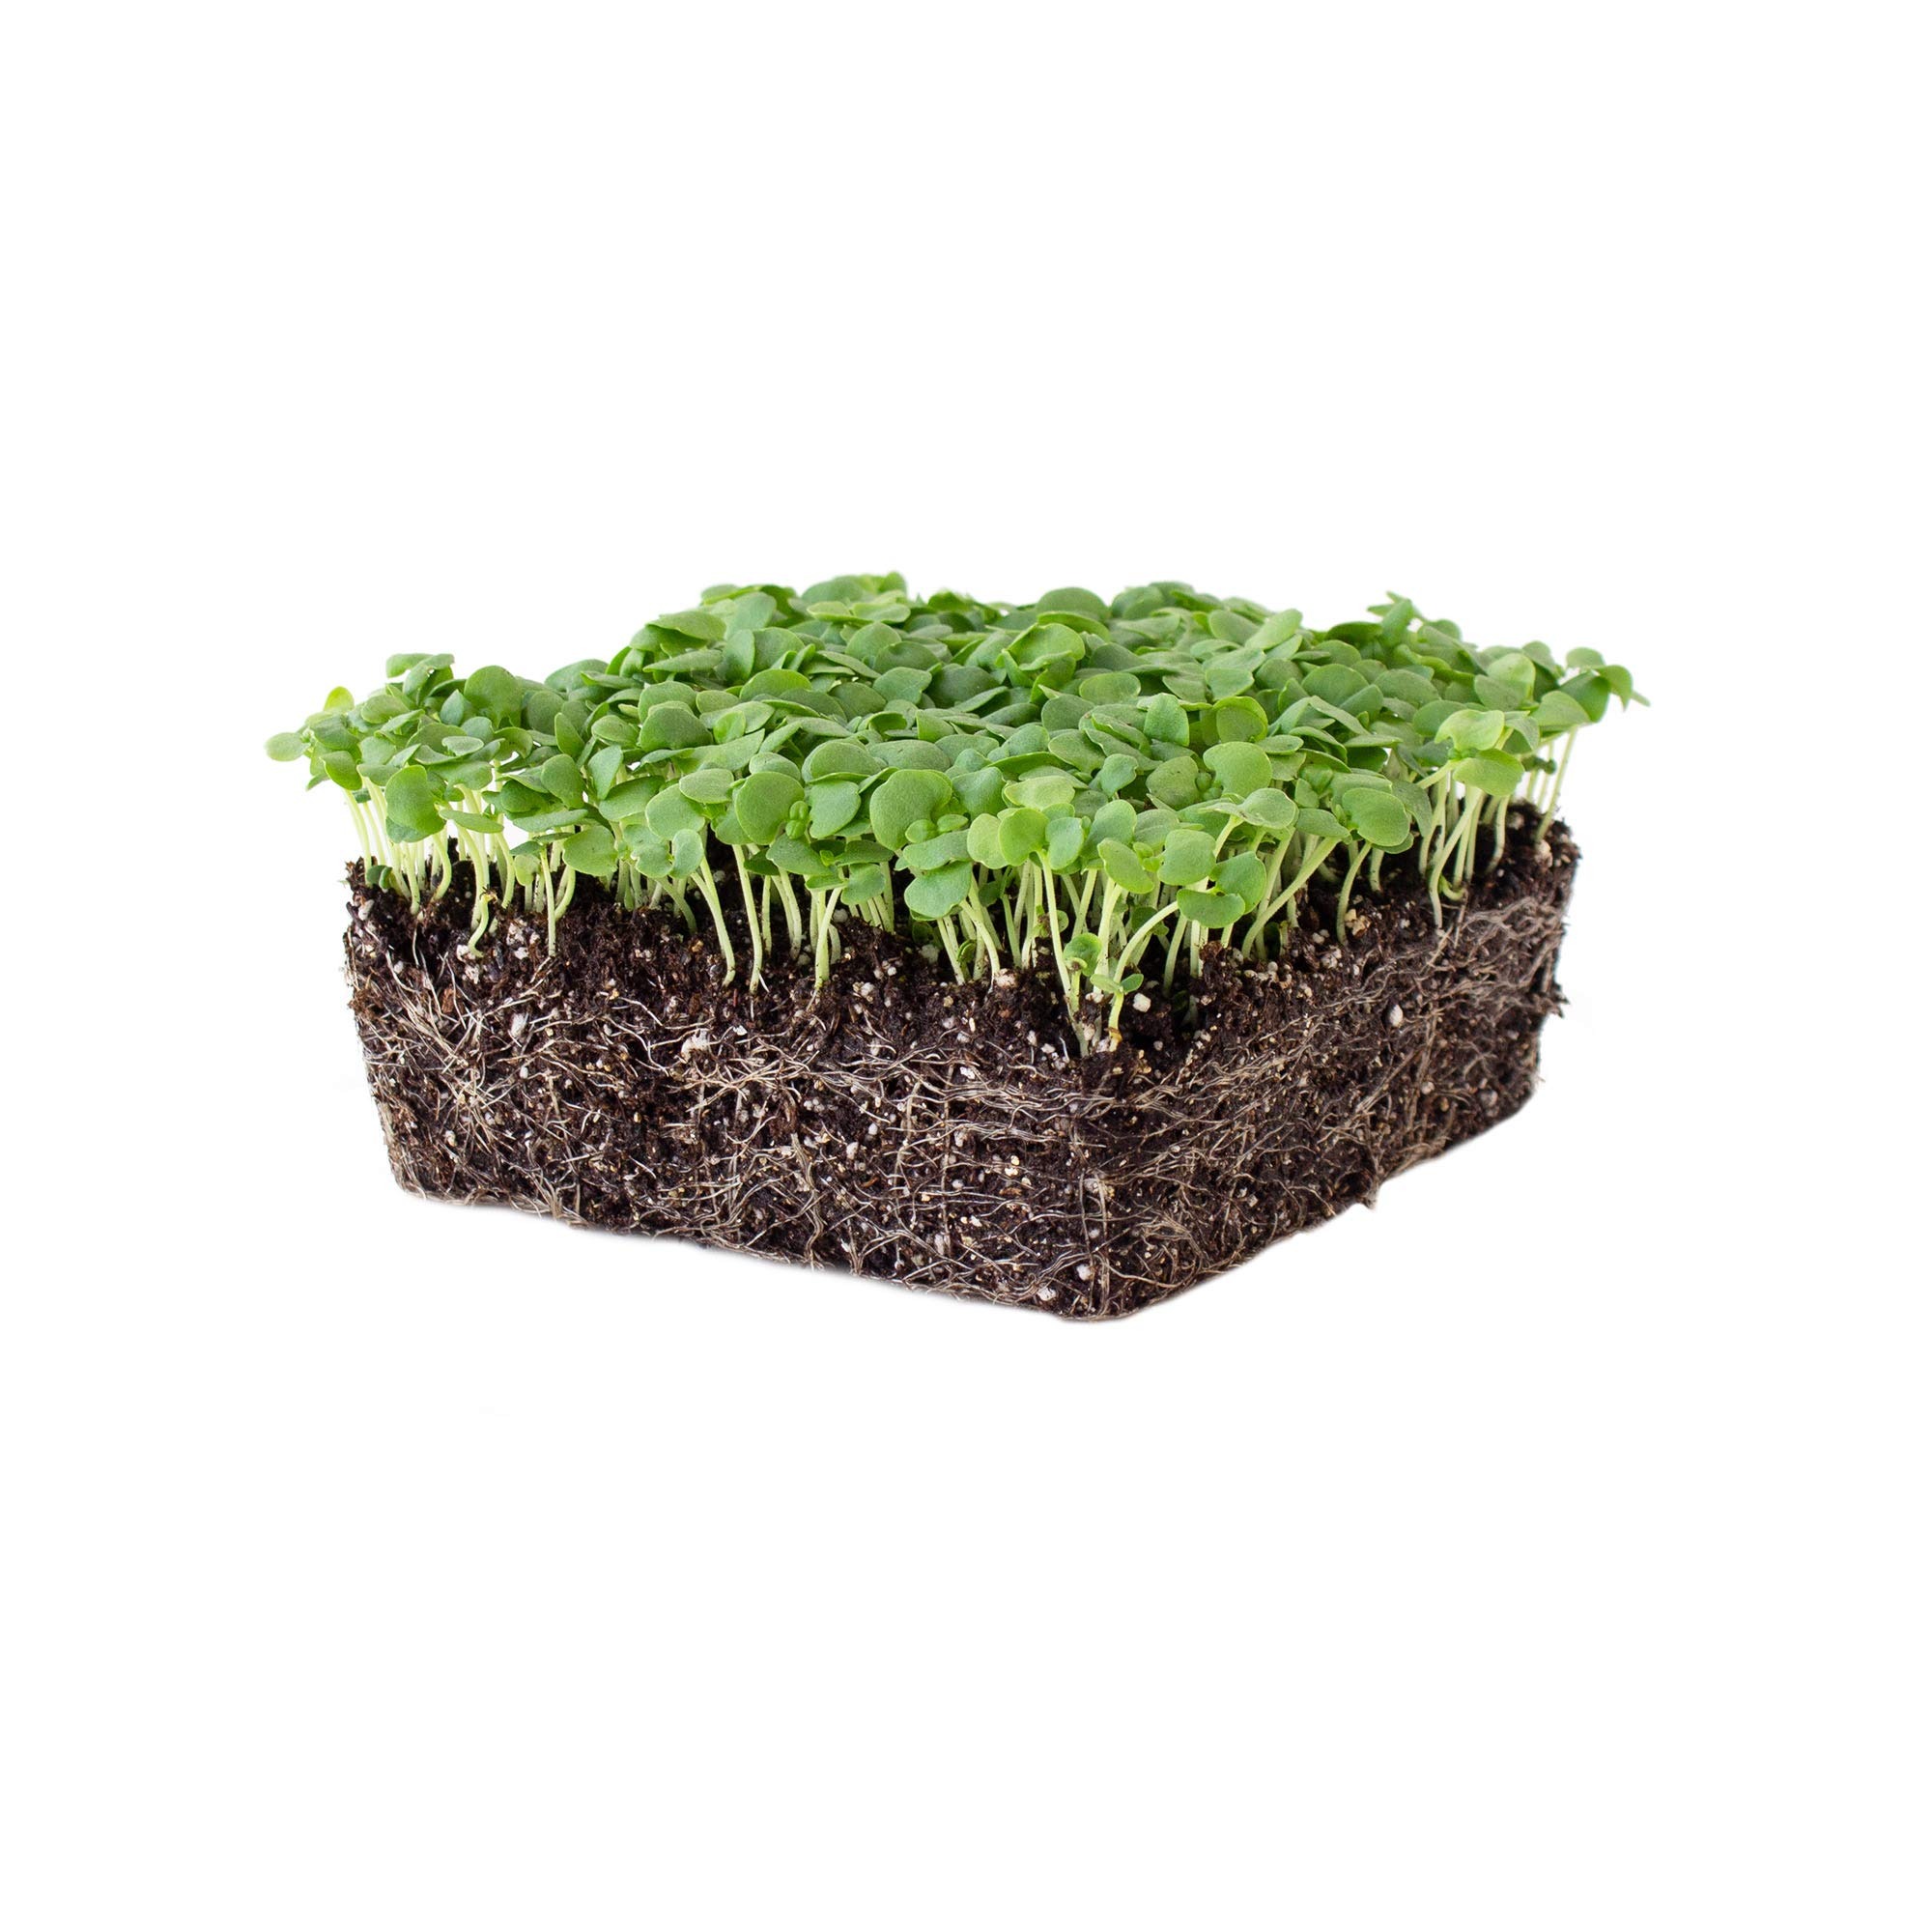
Item Name: Genovese Basil Microgreens Seeds - 5 Lb ~1,280,000‬ Seeds - Non-GMO Bulk Seed for Growing Micro Herbs, Indoor Gardening, Herb Garden, Micro Greens
Bullet Point 1: 🍃 Genovese Basil Seeds: ocimum basilcum
Bullet Point 2: 🍃 For Microgreens & baby salad greens, herb gardening & more
Bullet Point 3: 🍃 High Germination Rate - Non-GMO
Bullet Point 4: 🍃 Mountain Valley Seeds Brand
Product Description: Use micro basil in place of regular basil in any recipe, for extra intense basil flavor. Micro basil pesto is amazing. Keep damp with regular misting until sprouted and the roots are established. Notes & Growing Tips: Genovese basil is a variety of sweet basil. It has a mucilaginous seed, meaning that it develops a jelly-like coating when it gets wet. Grows very well hydroponically and does better in well-lit conditions, but it is a slower grower. You may experiment with harvest times past 10 days. Genovese basil is a beautiful green color with an interesting shape that makes for a colorful garnish. Micro basil does not grow tall, so you will need to harvest close to the root line and rinse well.
Value: 80.0
Unit: Ounce

Price: 125.48